The Three Sentinels

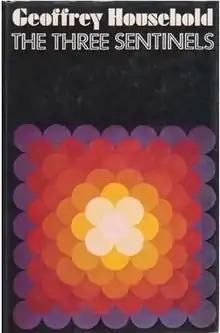
First edition (publ. Michael Joseph)

The Three Sentinels is a 1972 novel by Geoffrey Household.